Brazil–Denmark relations

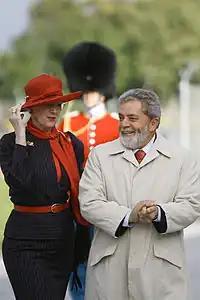
Queen Margrethe II of Denmark and Brazilian President Luiz Inácio Lula da Silva in Copenhagen; 2007.

Both nations have signed a few agreements such a Treaty of Commerce and Navigation (1828); Agreement on Technical Cooperation (1966); Agreement for Air Transport (1969); Agreement to Avoid Double Taxation and Prevent Tax Evasion in Matters of Income Tax (1974); Agreement on Economic and Industrial Cooperation (1979); Agreement on Scientific and Technological Cooperation (1986); Memorandum of Understanding on Cooperation in the area of Climate Change and Development and Execution of projects under the Clean Development Mechanism of the Kyoto Protocol (2007); Memorandum of Understanding between the Brazilian Ministry of Science, Technology, Innovation and Communication and the Danish Ministry of Higher Education and Science for cooperation in the areas of higher education, science, technology and innovation (2011).